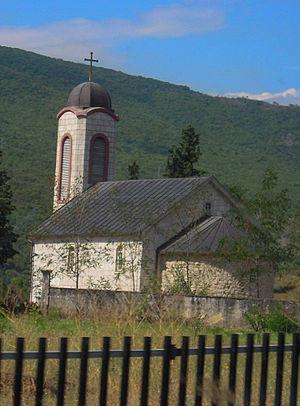
Potoci est une localité de Bosnie-Herzégovine. Il est situé sur le territoire de la Ville de Mostar, dans le canton d'Herzégovine-Neretva et dans la Fédération de Bosnie-et-Herzégovine. Selon les premiers résultats du recensement bosnien de 2013, il compte 2 419 habitants.